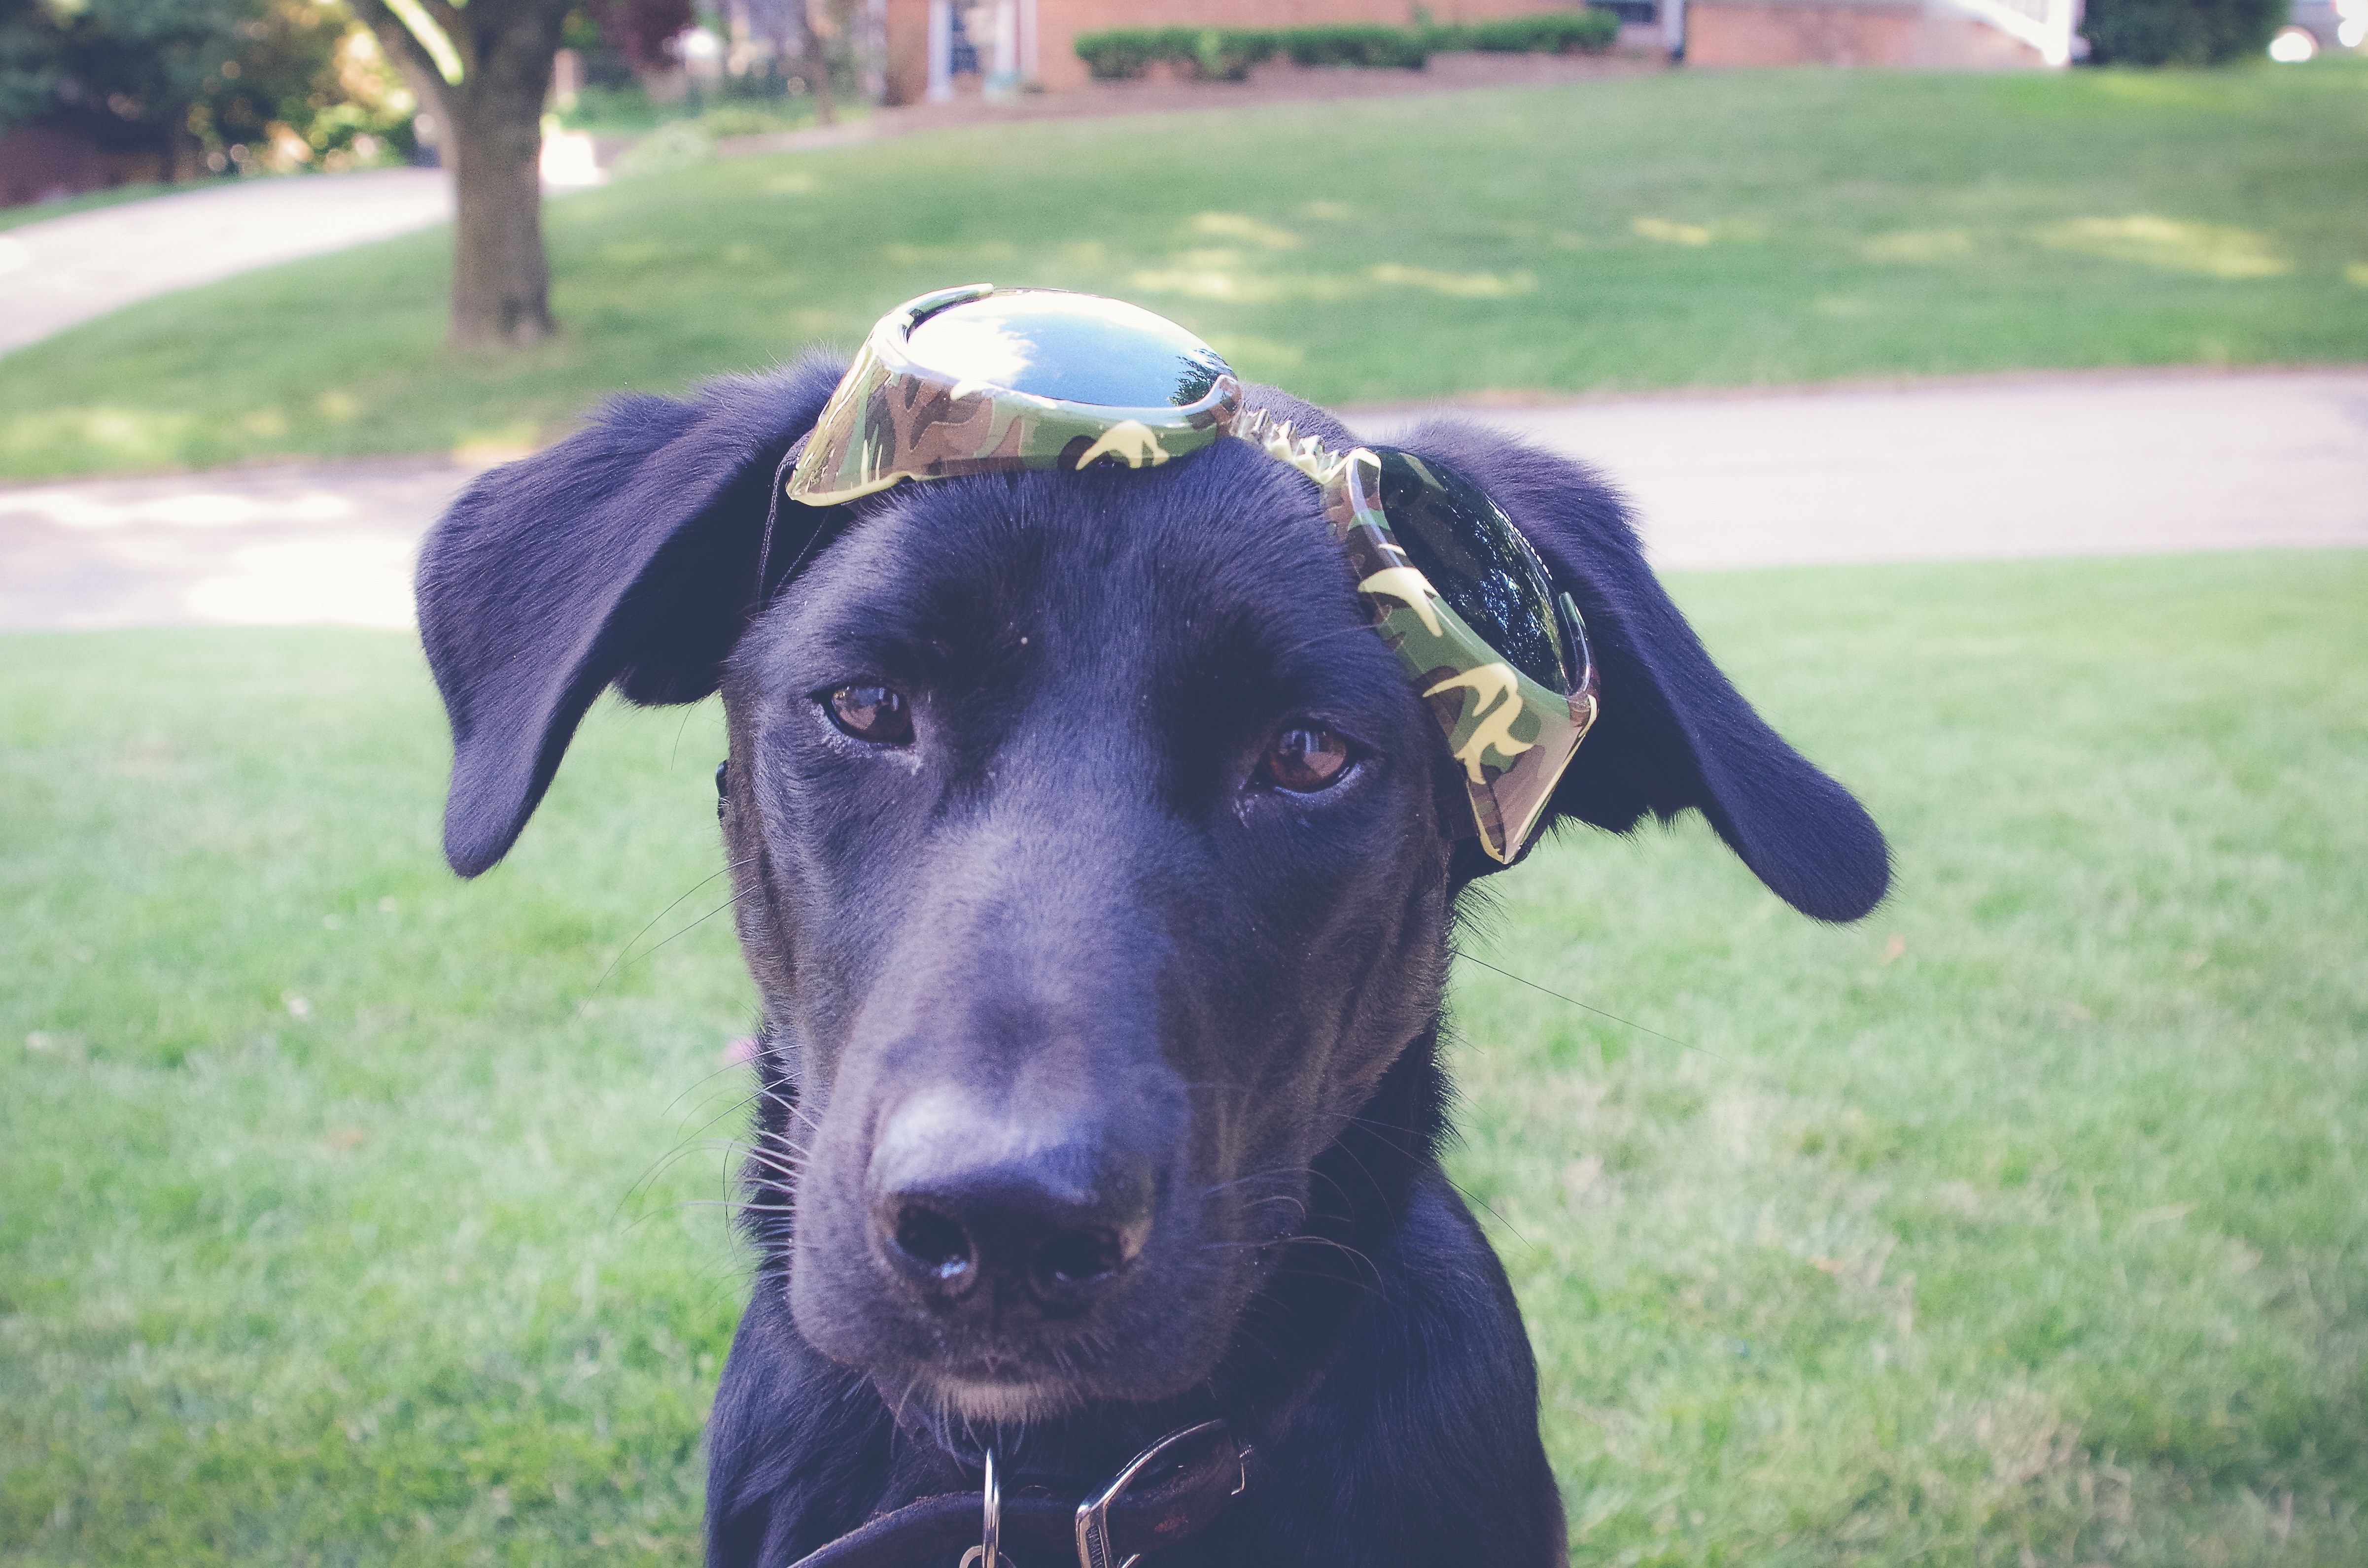
puppy, dog, mammal, vertebrate, labrador retriever, retriever, patterdale terrier, dog like mammal